Star Trek: The Next Generation Officer's Manual

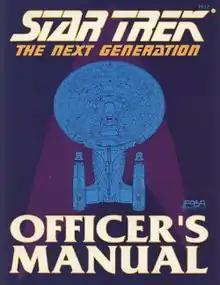
Cover art, 1988

Star Trek: The Next Generation Officer's Manual is a supplement published by FASA in 1988 for "" to update game material following the premiere of the new television series "". However Paramount Pictures did not feel FASA's new material matched the ethos of the new series, and pulled FASA's license to produce "Star Trek" material the following year.